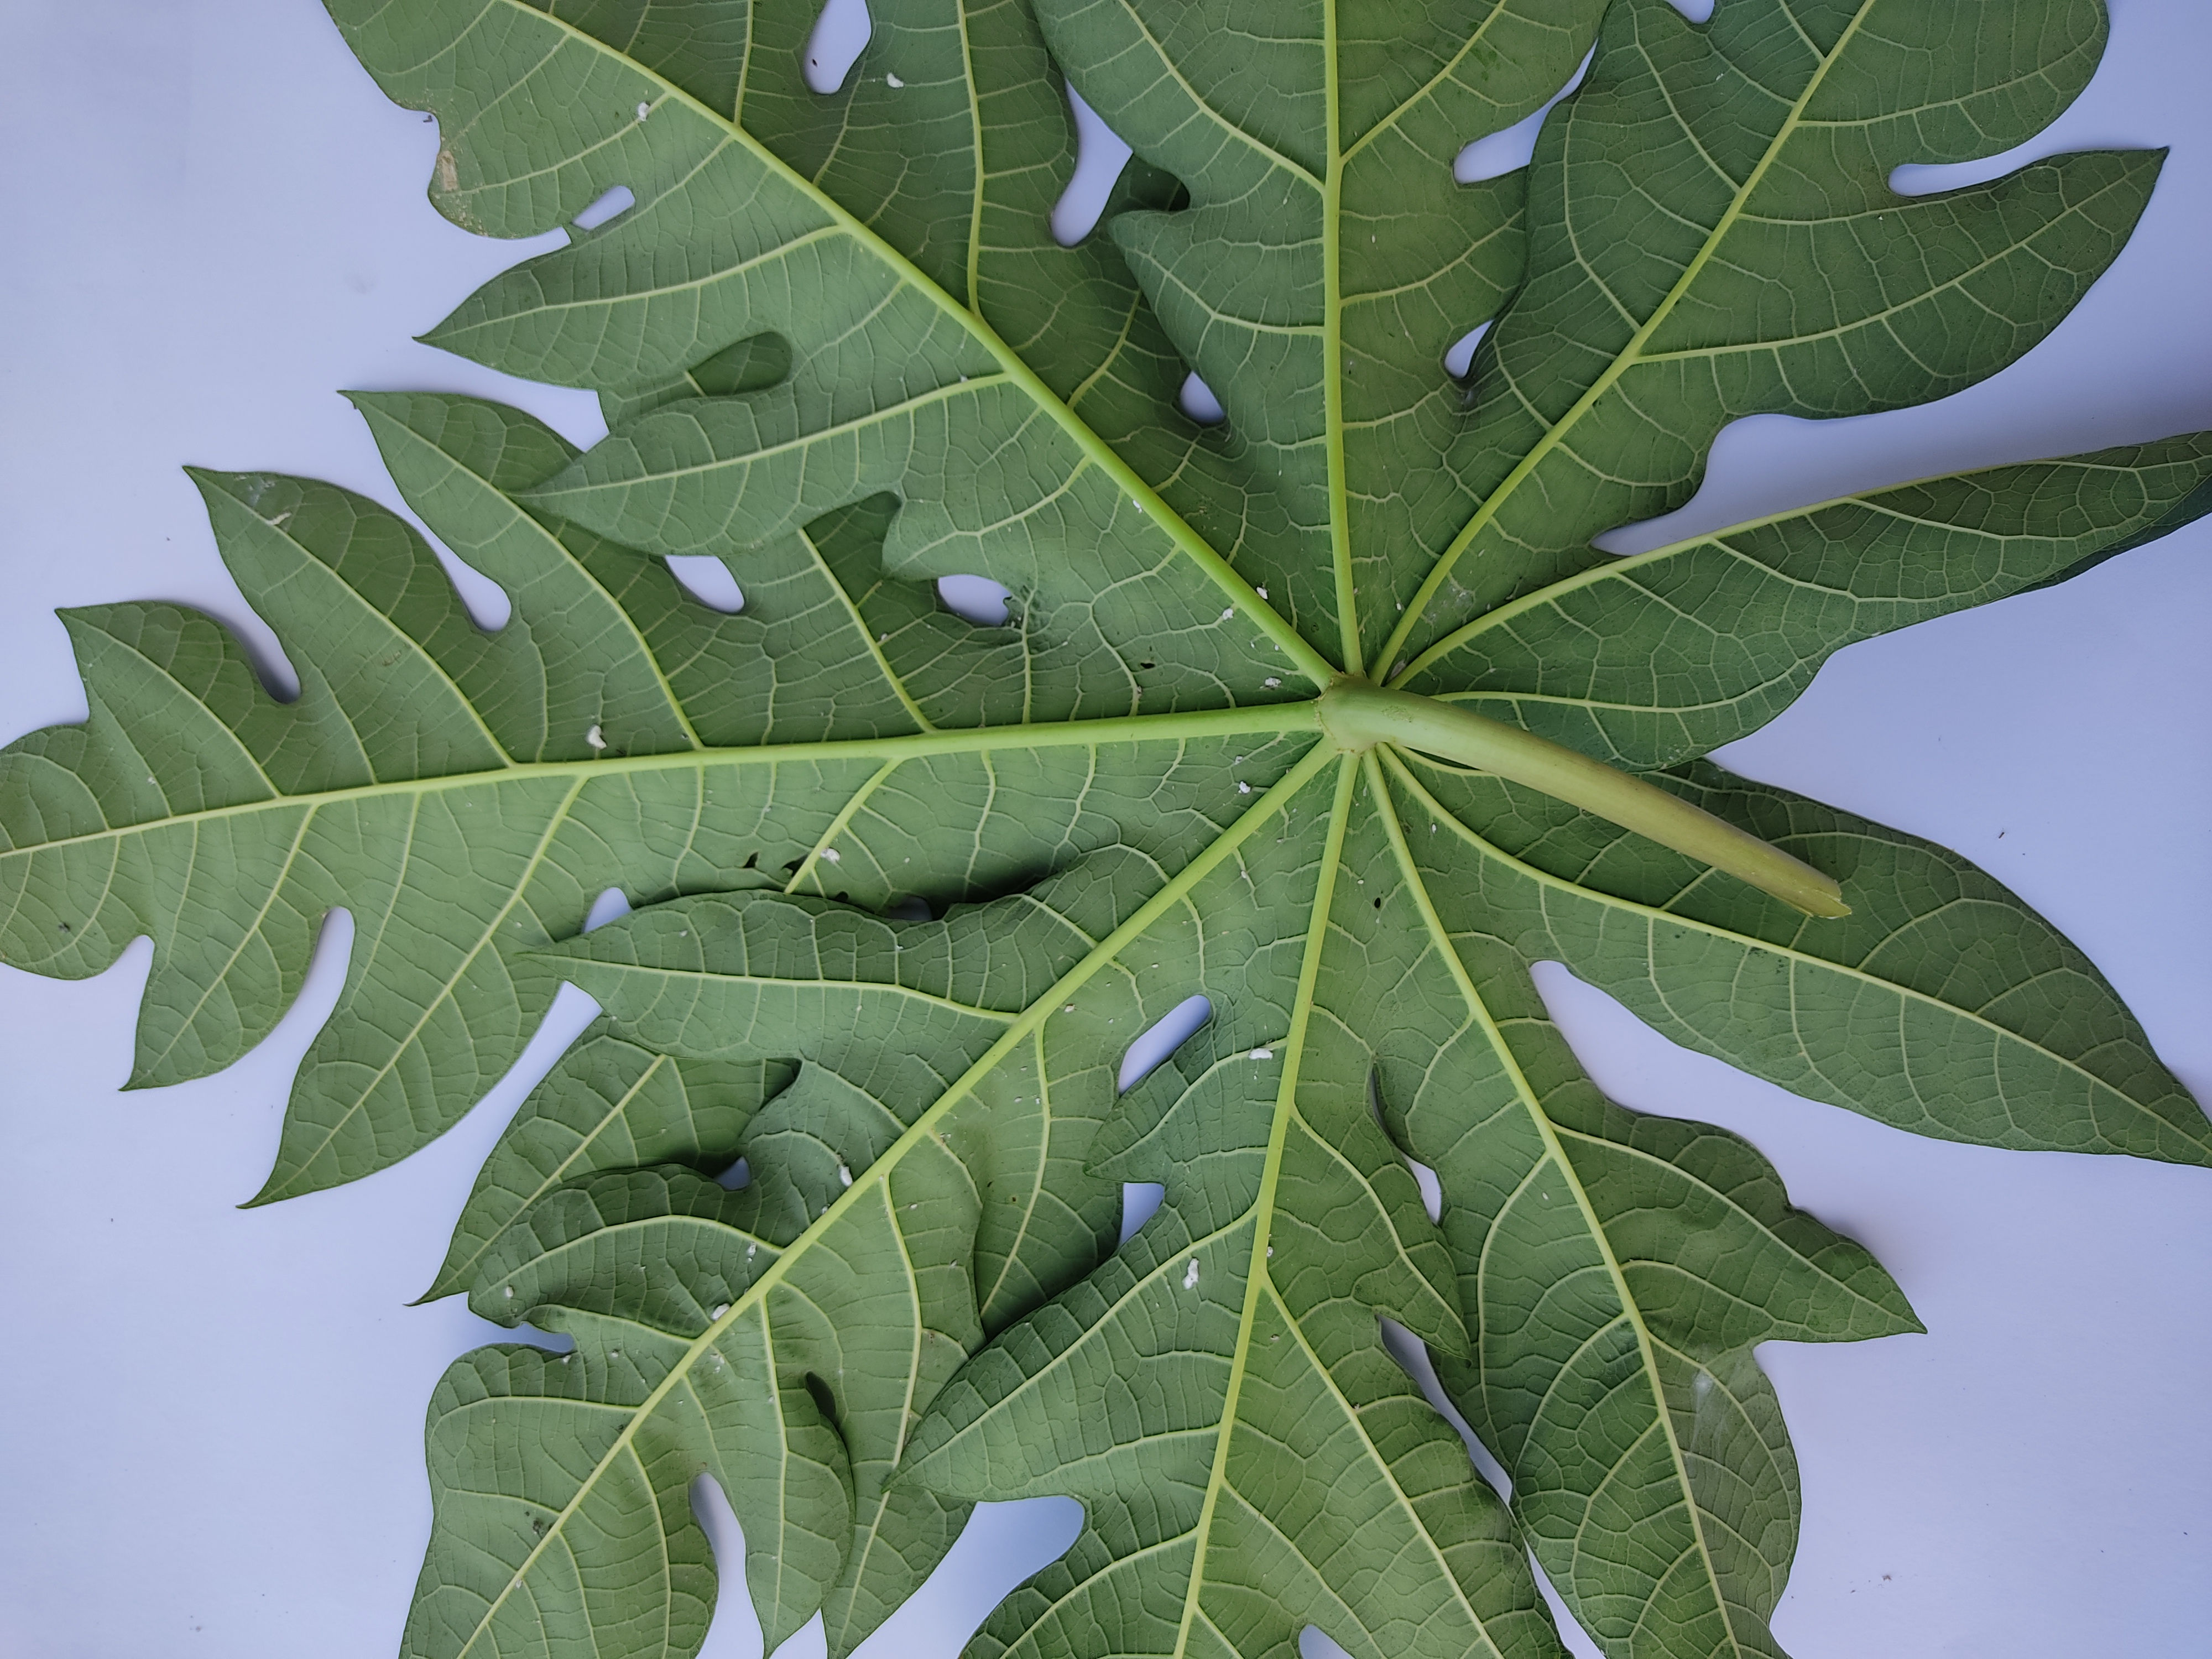
Label: Mealybug